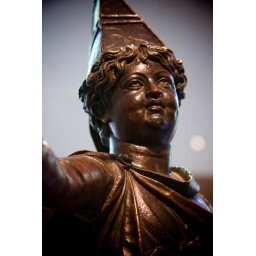
Bronze statuette of a boy in Eastern dress